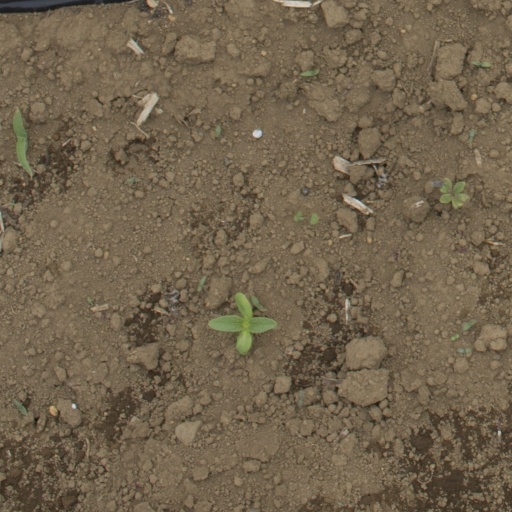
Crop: Jerusalem artichoke